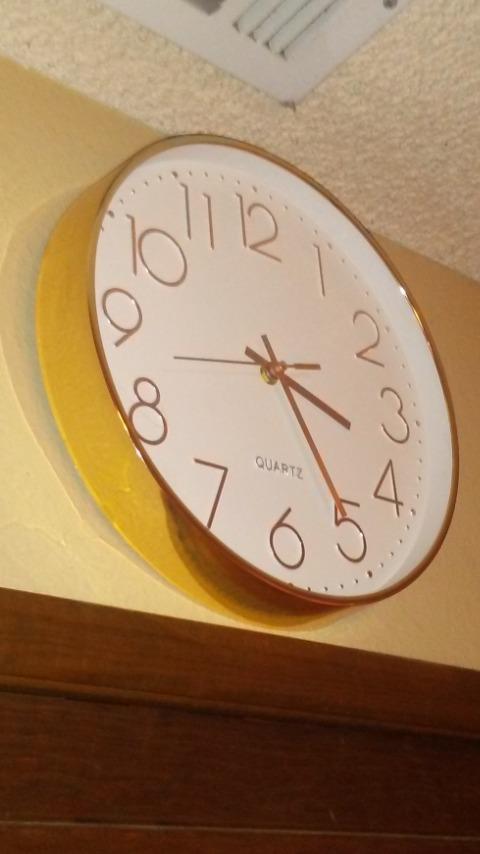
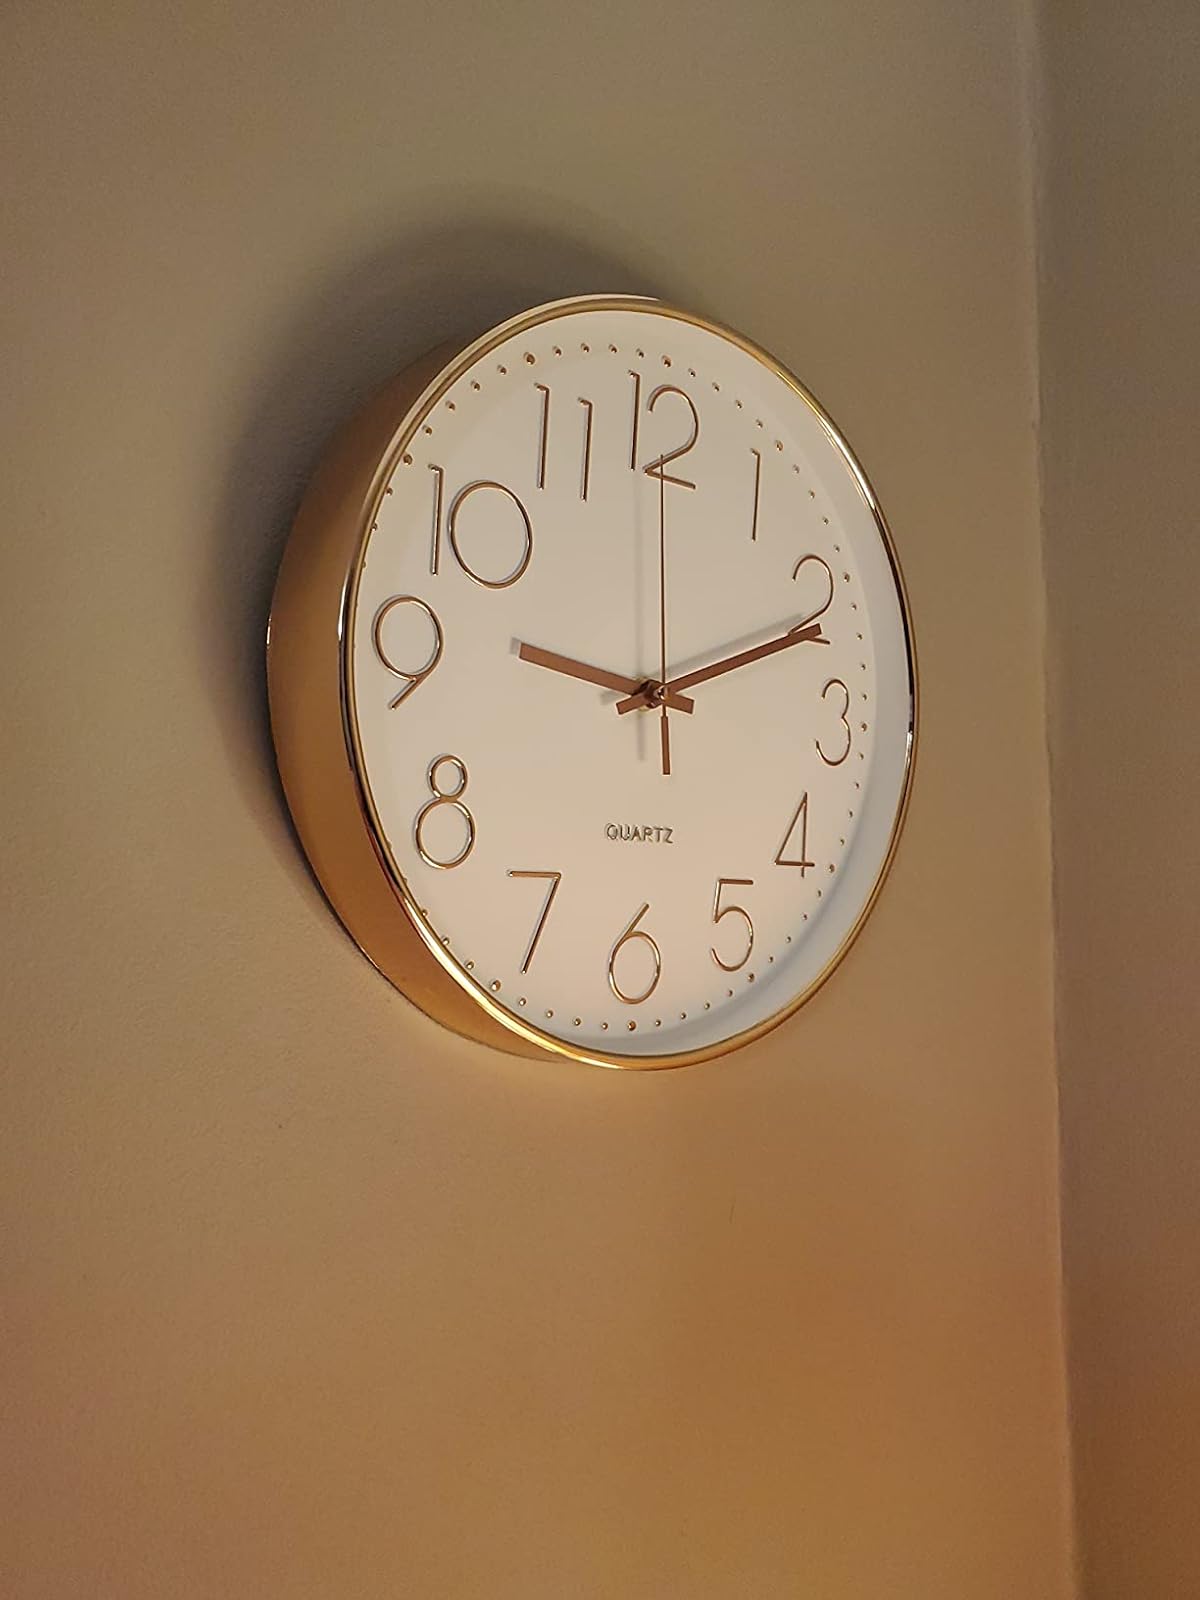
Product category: clock
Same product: yes